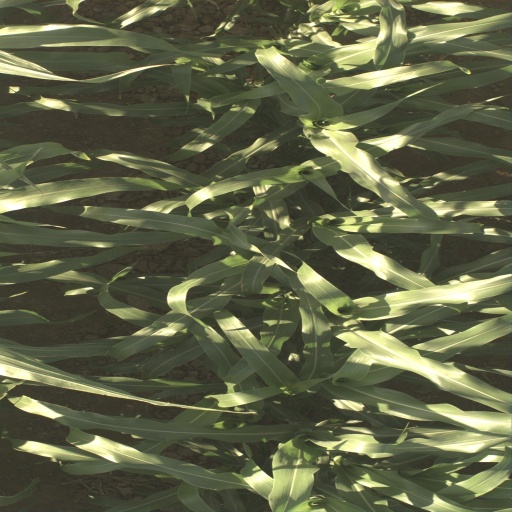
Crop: sorghum